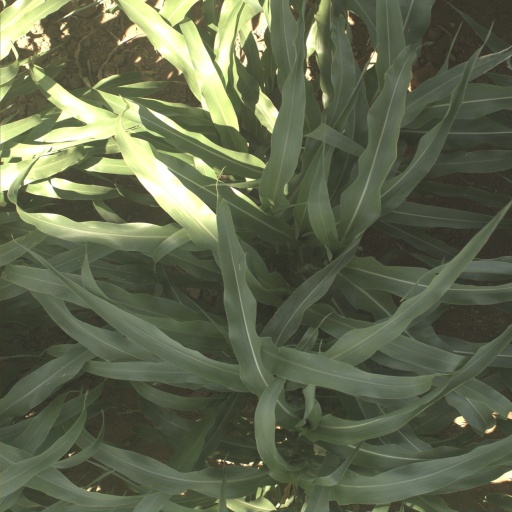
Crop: sorghum